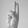
ASL letter: U